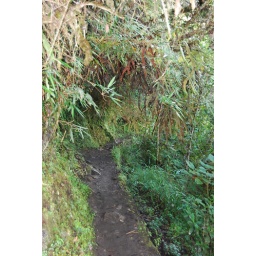
While most of the hiking was easy, the path through the cloud forest was a bit narrow in places.